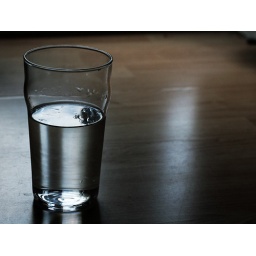
day two hundred and eight: july 26th glass of water in the morning sun